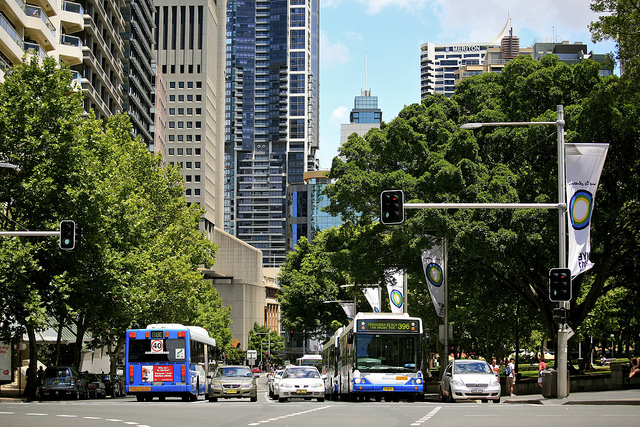
A transit bus moves through a crowded street.